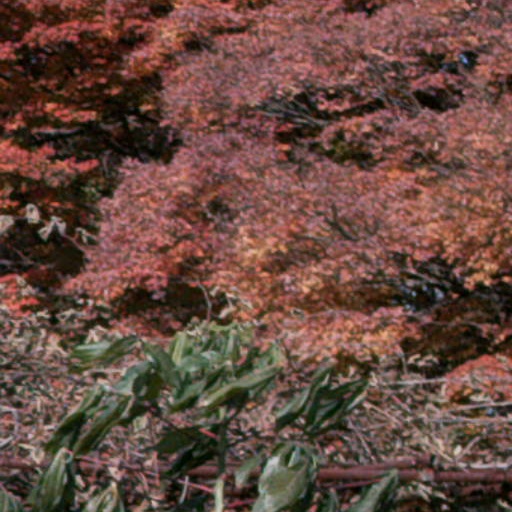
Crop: cassava